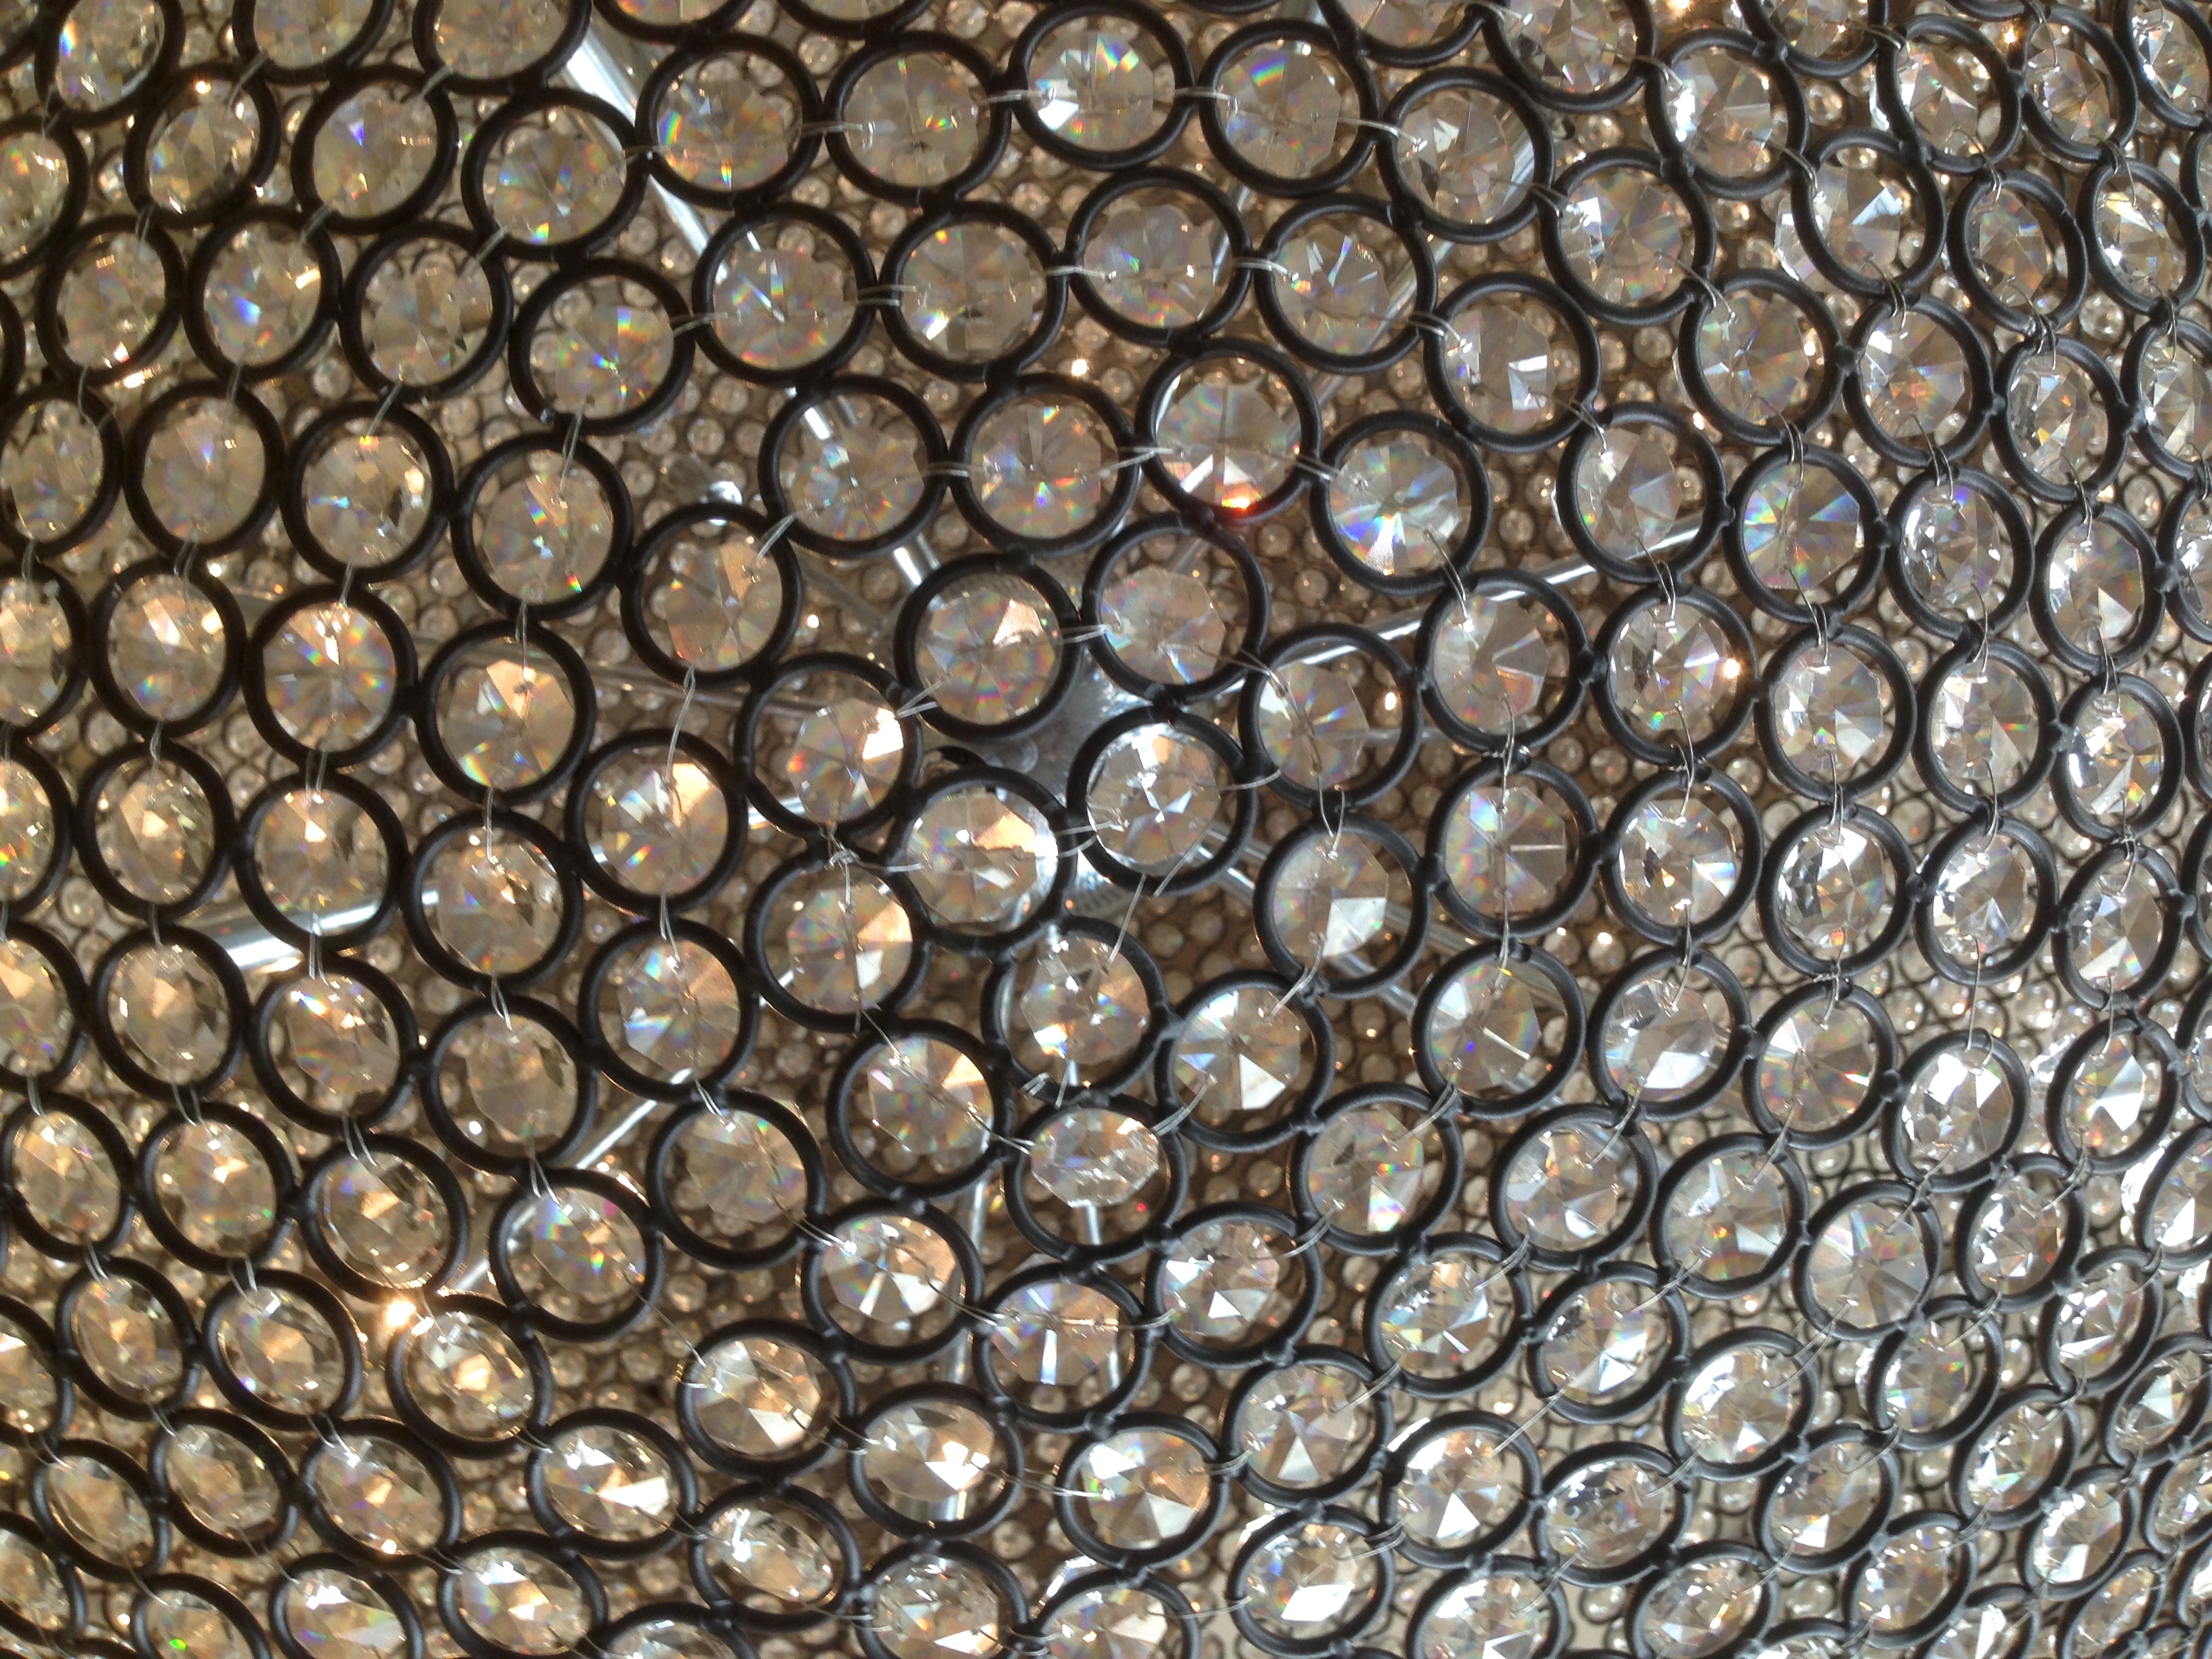
pattern, reptile, circle, net